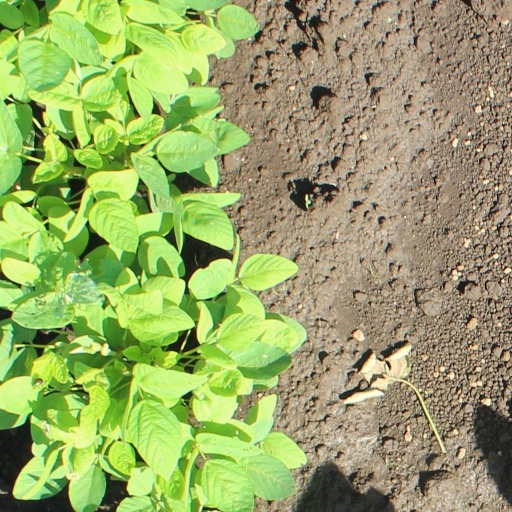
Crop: soybean